Olympic Park Stadium (Melbourne)

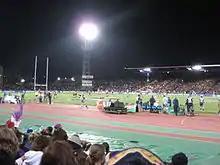
Melbourne Storm playing South Sydney Rabbitohs at Olympic Park

Game II of the 1990 State of Origin series was the first to be played in Melbourne and the stadium was packed to capacity for New South Wales' victory over Queensland. Capacity for the stadium was upped to 25,800 through the use of temporary seating at each end.